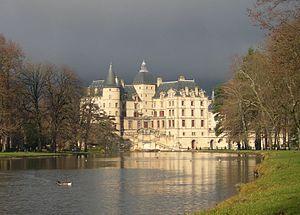
Vizille est une commune française située, géographiquement dans la vallée de la Romanche, administrativement dans le département de l'Isère et en région Auvergne-Rhône-Alpes.